Chumi Gyatse Falls

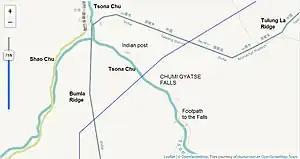
The Line of Actual Control near the Chumi Gyatse Falls: marked by the US Office of the Geographer in 2012 (in blue) vs OpenStreetMap in 2022 (in dark green). The difference between them is believed to be the alteration made by India in 1986.

Prior to the birth of modern nation-states of India and China, Yangtse — like, most of Tawang — remained under the suzerainty of Tibet. In February 1951, India wrested control of Tawang in a peaceful transfer of power. When the Chinese People's Liberation Army (PLA) invaded Tibet during the same year, it is believed to have destroyed the temple at Domtsang.